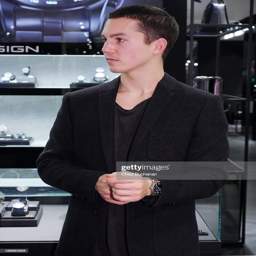
actor attends the german city .